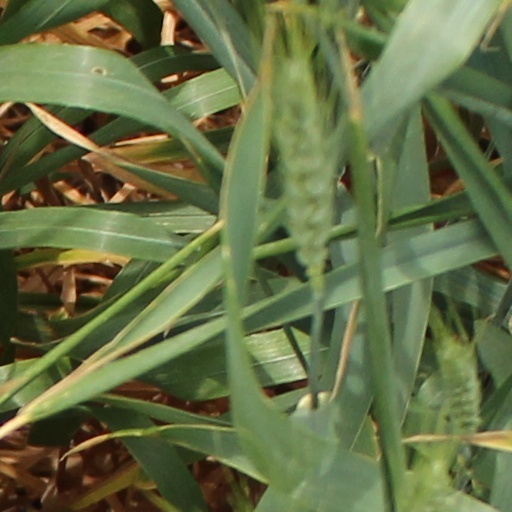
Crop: wheat